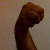
The image shows a hand gesture representing the letter 'M' in Indian Sign Language.